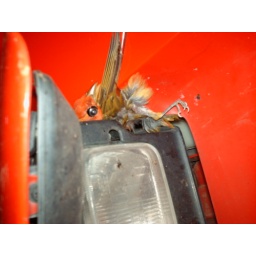
The bird in the car light